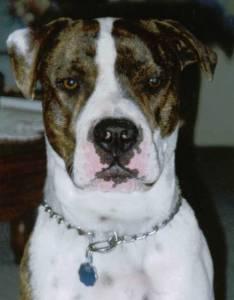
Breed: american pit bull terrier